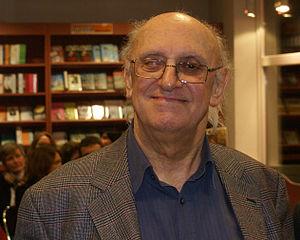
Pétros Márkaris, né le 1ᵉʳ janvier 1937 à Istanbul en Turquie, est un écrivain, dramaturge, traducteur et scénariste grec vivant à Athènes. Il est notamment connu en France comme auteur de roman policier et est l'auteur du scénario du film L'Éternité et Un Jour de Theo Angelopoulos, Palme d'or du Festival de Cannes 1998.